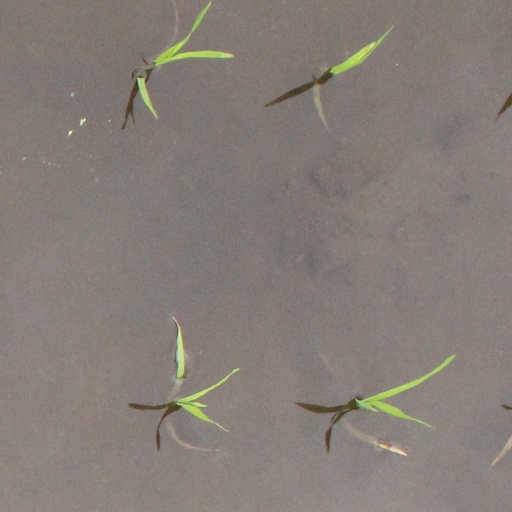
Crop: rice